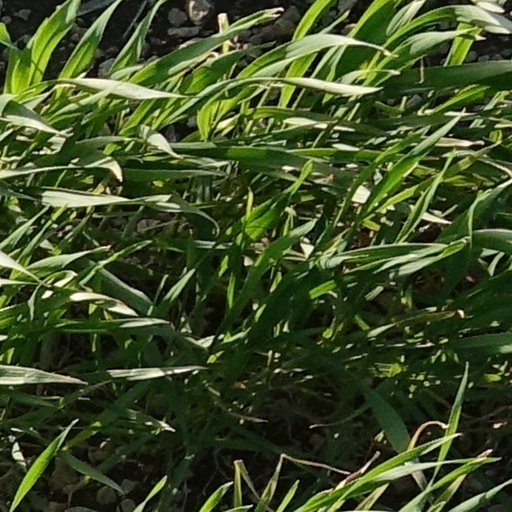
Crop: wheat